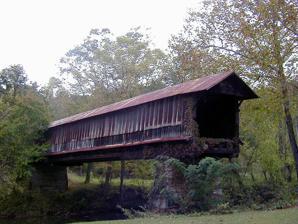
Building: Waldo Covered Bridge
Country: United States of America
Year built: 1858
Bridge in Waldo, Alabama Waldo CB The Waldo Covered Bridge near Talladega, Alabama. Coordinates 33°22′44.78″N 86°01′43.87″W / 33.3791056°N 86.0288528°W / 33.3791056; -86.0288528 Carries Bridge Inaccessible Crosses Talladega Creek Locale Waldo, Alabama Maintained by PRIVATE USE ID number 01-61-02 (WGCB) Characteristics Design Howe truss and Queen-post truss combination Total length 115 ft (35 m) History Construction end 1858 Location The Waldo Covered Bridge , also known as the Riddle Mill Covered Bridge, is a privately owned wood & metal combination style covered bridge that spans Talladega Creek in Talladega County, Alabama , United States . It is located off State Route 77 just south of the town of Waldo , about 6 miles (9.7 kilometers) southeast of Talladega . Coordinates are 33°22′44.78″N 86°01′43.87″W / 33.3791056°N 86.0288528°W / 33.3791056; -86.0288528 (33.379106, −86.028853). Built in 1858, the 115-foot (35 m) bridge is a combination of Howe truss and Queen-post truss construction over a single span. Its WGCB number is 01-61-02. The Waldo Covered Bridge is currently eligible for addition to the National Register of Historic Places . It is the second oldest surviving covered bridge in the state, although it is also the only one not being maintained. History The Waldo Covered Bridge was built on an old Socopatoy Indian trail behind Riddle's Mill, a grist mill which was later converted into the Waldo Town Hall and then a restaurant. Nearby is the Riddle's Hole gold mine, which operated from 1840 through World War II . The bridge was used as an access route in April 1865 by Wilson's Raiders during the American Civil War , a cavalry group led by Union Army General James H. Wilson . The bridge was open to traffic in later years, possibly for mine access during its operation, but condemned by the state in the 1960s and the approaches removed as overall maintenance remained minimal. Even though there was extensive restoration work done to the Waldo Covered Bridge in recent years as part of establishing a recreational park, the project was soon scrapped. As a result, the structure was left to sit on its two stone piers "as is."  The Waldo Covered Bridge is currently inaccessible to the public but people can walk the grounds with permission from the Old Mill Restaurant. There were plans by the owners to once again restore the bridge, but time and money have been major issues. The restaurant closed and the property went up for sale. The restaurant is now open under new ownership. See also List of Alabama covered bridges References Dale J. Travis Covered Bridges. Waldo CB: Credits . Retrieved Aug. 14, 2007. Bridges to the Past: Alabama's Covered Bridges. Waldo CB: Credits . Retrieved Aug. 14, 2007. Alabama Bureau of Tourism & Travel. Waldo CB: Credits . Retrieved Aug. 14, 2007. The Decatur Daily . Waldo CB: Credits . Retrieved Aug. 14, 2007. Alabamiana: A Guide to Alabama. Waldo CB: Credits . Retrieved Aug. 14, 2007. Daily Home Online. Waldo CB: Credits . Retrieved Aug. 14, 2007. Alabama Historical Commission (1969). Alabama's Covered Bridges . Retrieved Oct. 27, 2007. Alabama Department of Archives and History. Waldo CB: Credits . Retrieved Oct. 27, 2007. Bridgehunter.com. Waldo CB: Credits . Retrieved Aug. 14, 2013. External links Bridges to the Past: Alabama's Covered Bridges Waldo Covered Bridge (Dale J. Travis)